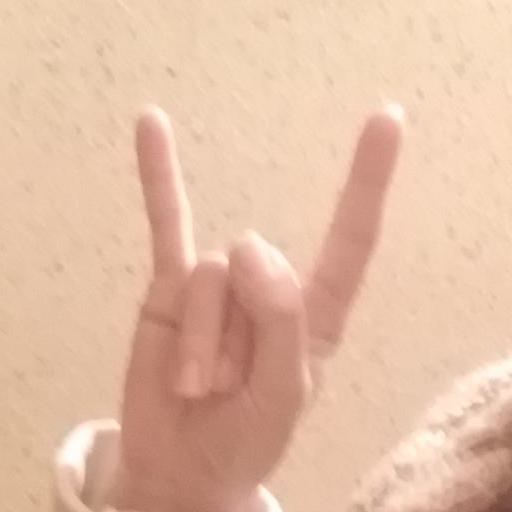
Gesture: rock